Cactus wren

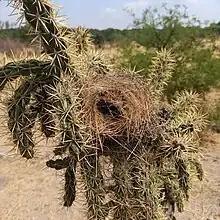
A nest suspended in the green branches of Cylindropuntia imbricata

Egg laying occurs no sooner than 18 days after copulation, with March being the height of the laying season. Under favorable conditions, eggs may be laid as early as mid January, but egg laying is delayed at higher elevations. Heavy seasonal rainfall can extend breeding: young have been recorded in nests as late as August. Cactus wrens usually lay three or four eggs (although as many as seven have been recorded) which are smooth and ovate, colored white to pale pink and covered in brown speckles. Eggs are approximately × and average in weight. Egg laying begins about a week after nest completion, with one egg per day being laid in the morning. Incubation takes about 16 days and is done solely by females. Wrens are known to destroy the eggs and nests of other nearby birds, but do not engage in, nor suffer from, brood parasitism.